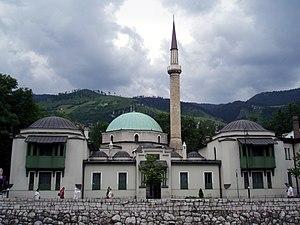
Sarajevo, prononcé [saʁajɛvo], est la capitale et la plus grande ville de Bosnie-Herzégovine. Traversée par la rivière Miljacka, la ville fait partie du canton de Sarajevo, l'un des dix de Bosnie-et-Herzégovine.